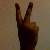
The image shows a hand gesture representing the number 2 in Indian Sign Language.